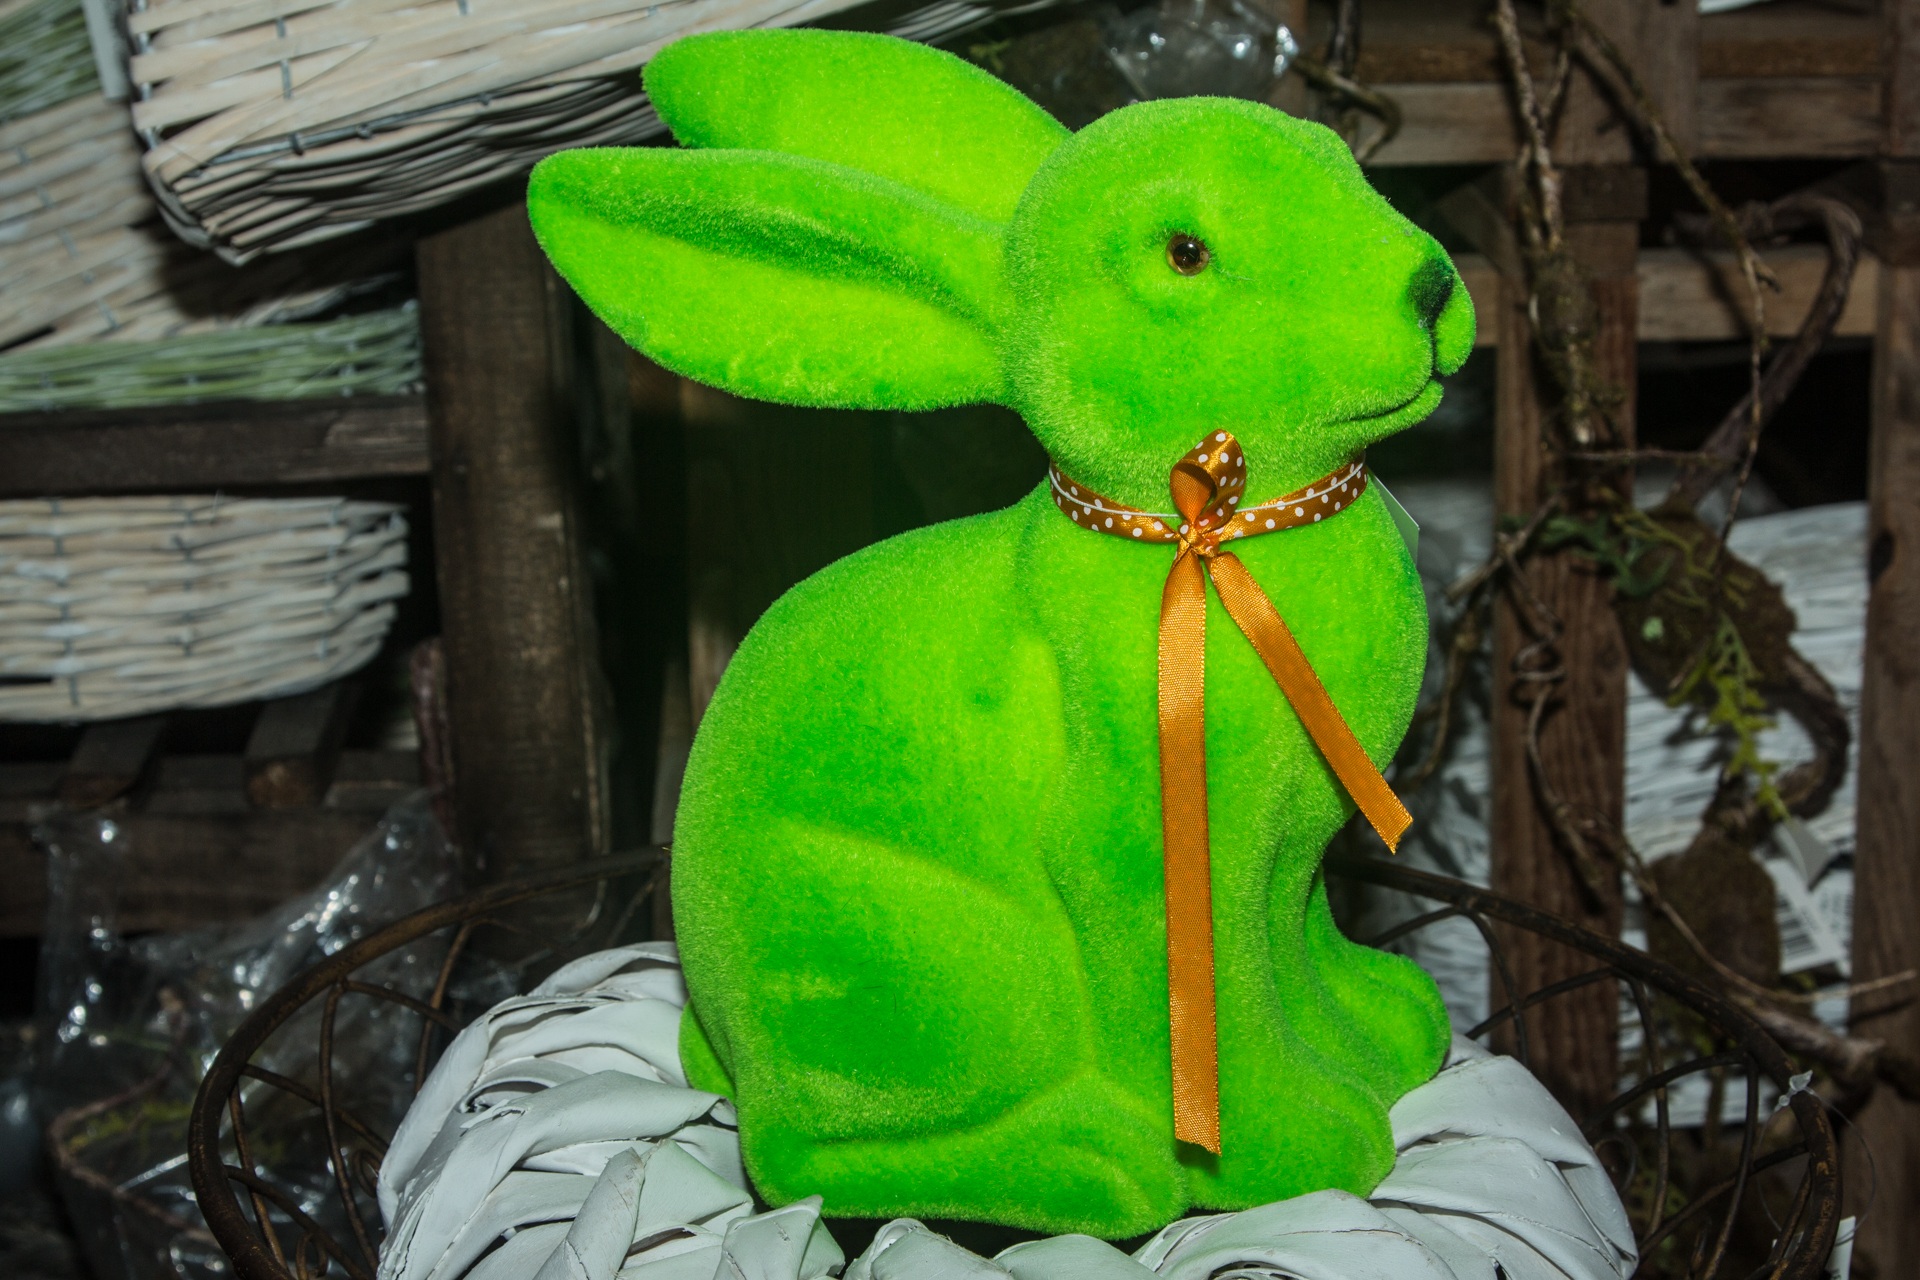
flower, decoration, green, jungle, colorful, toy, hare, figure, easter, easter bunny, easter decoration, stuffed toy, easter mood